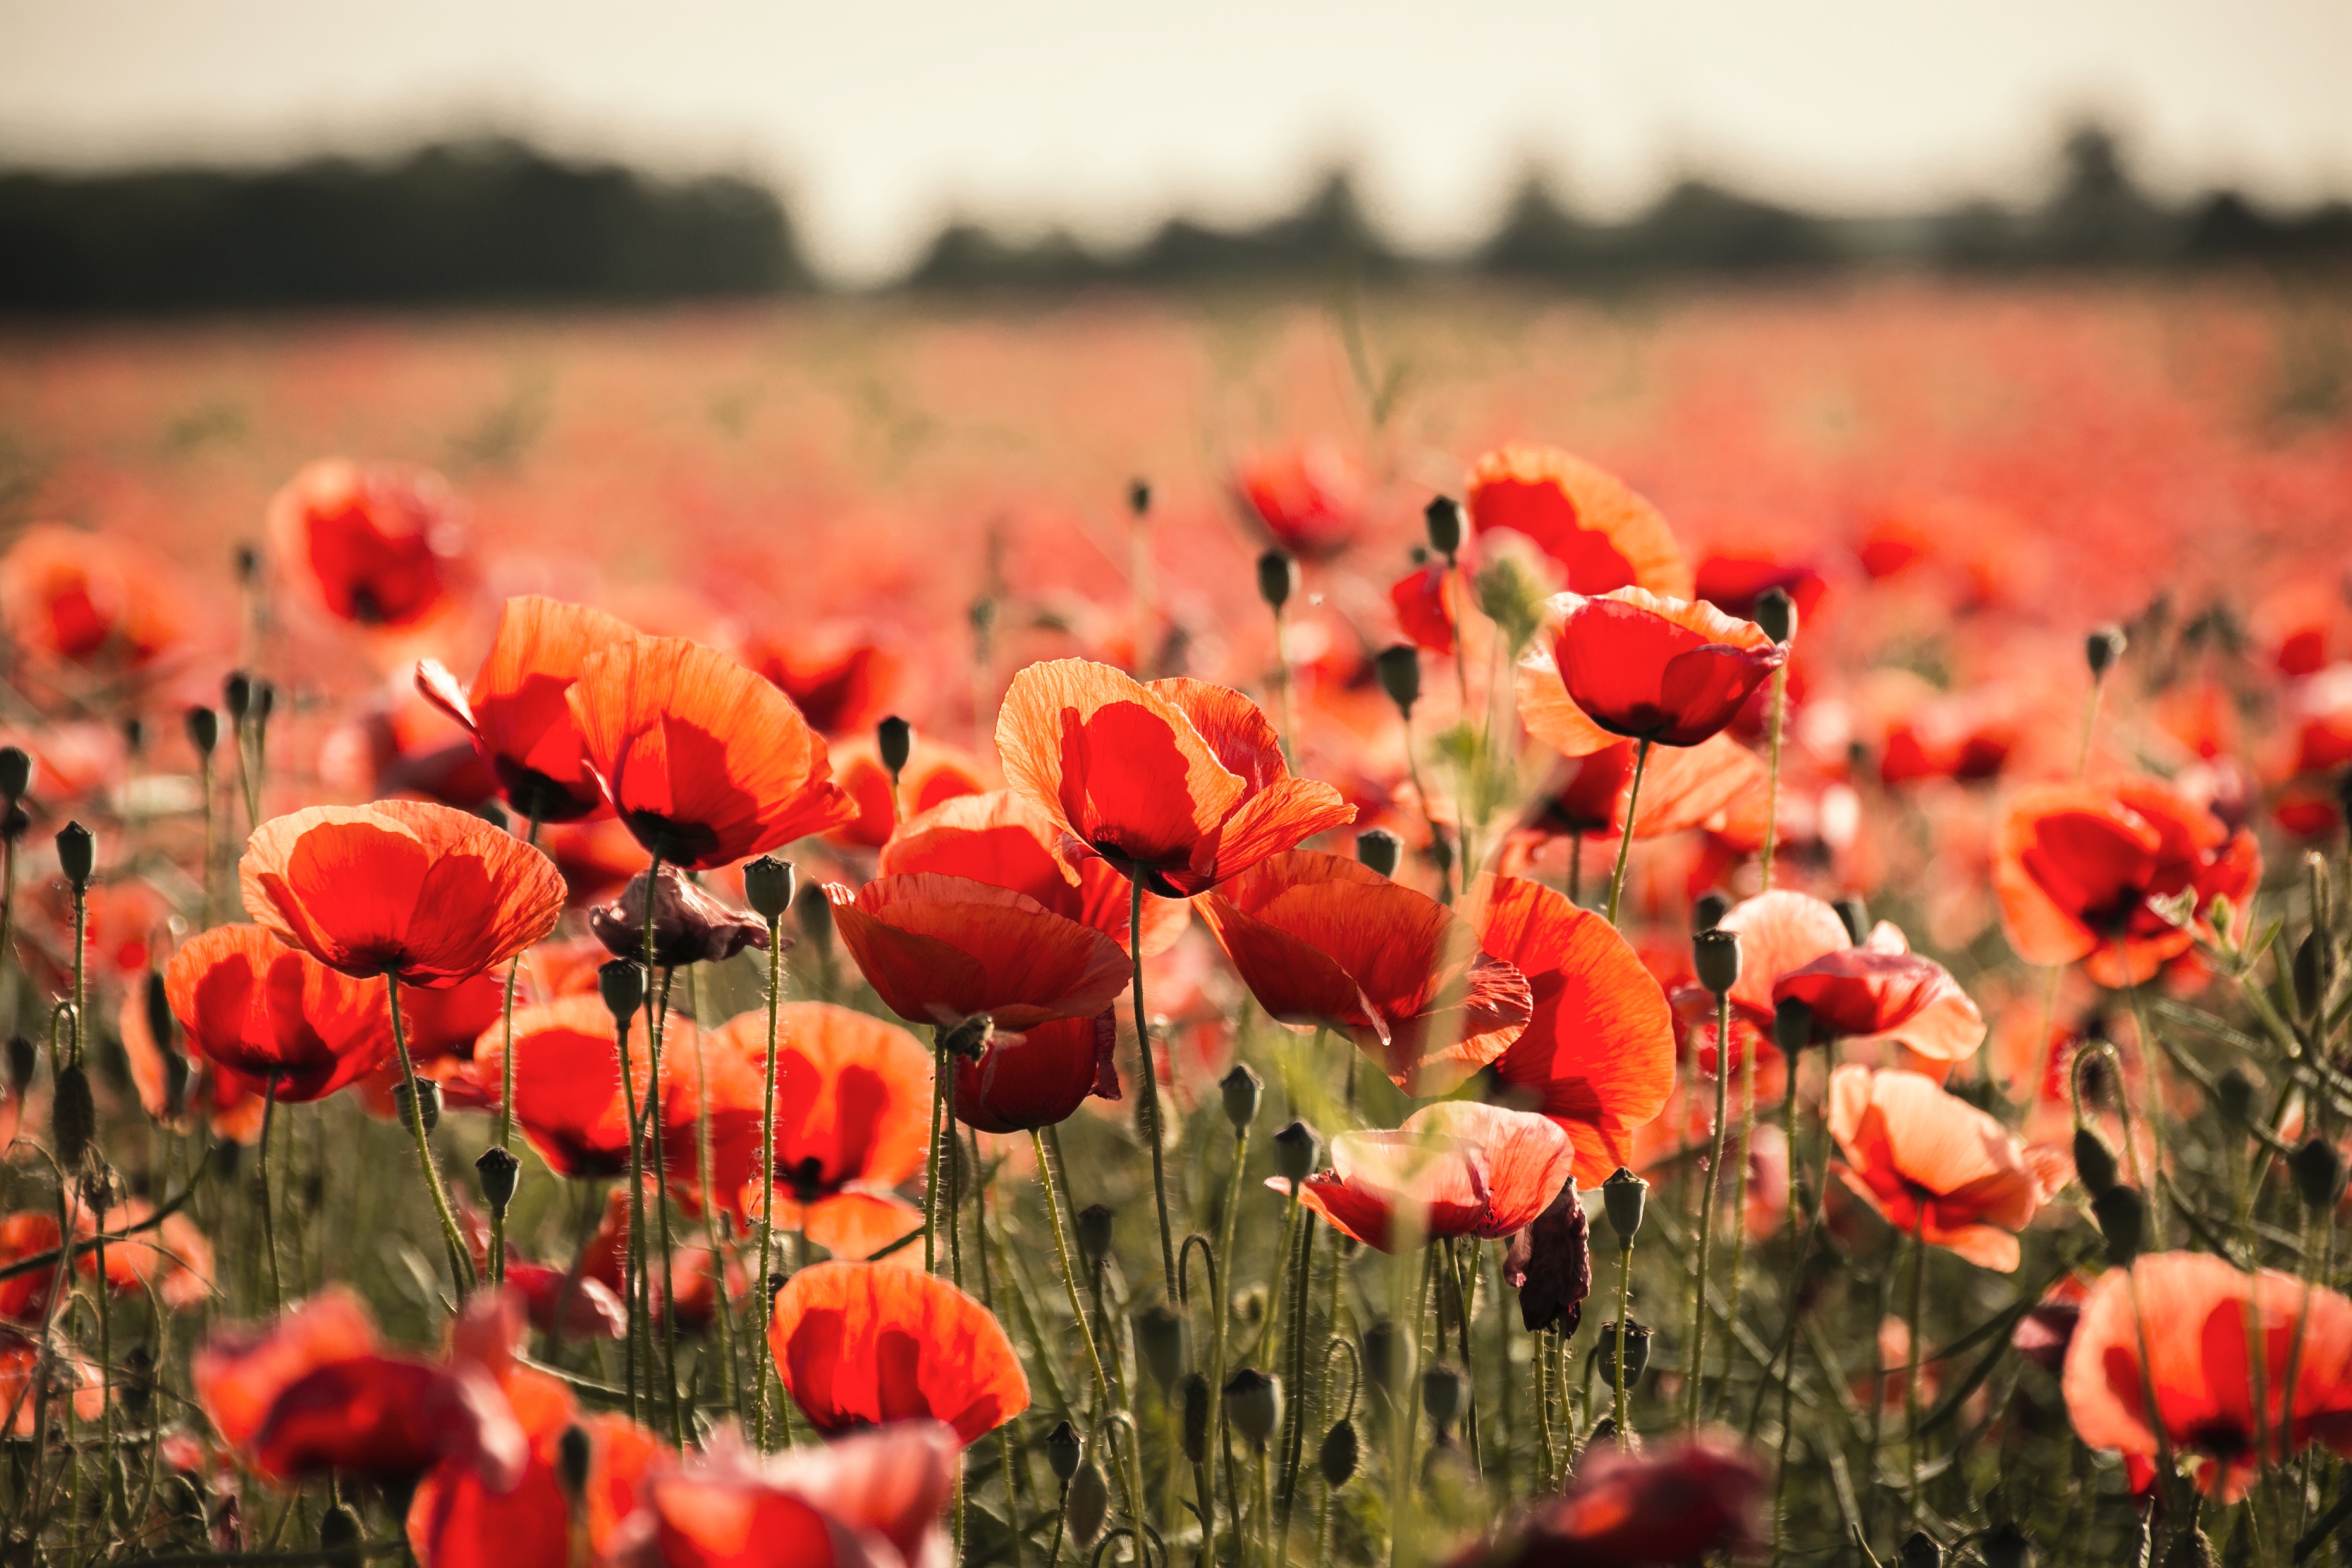
plant, field, flower, petal, bloom, summer, red, flora, flowers, klatschmohn, poppy, coquelicot, flowering plant, mohngewaechs, land plant, poppy family